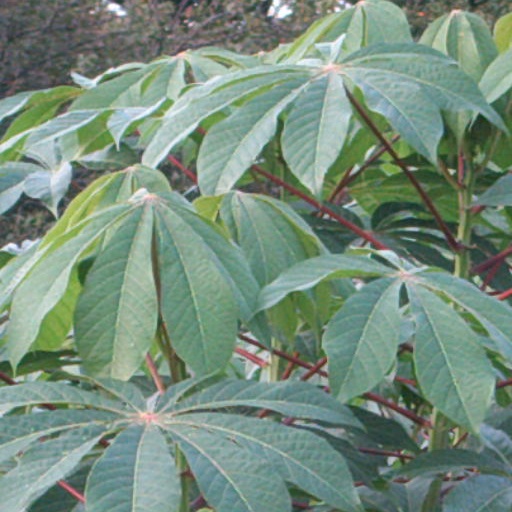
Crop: cassava